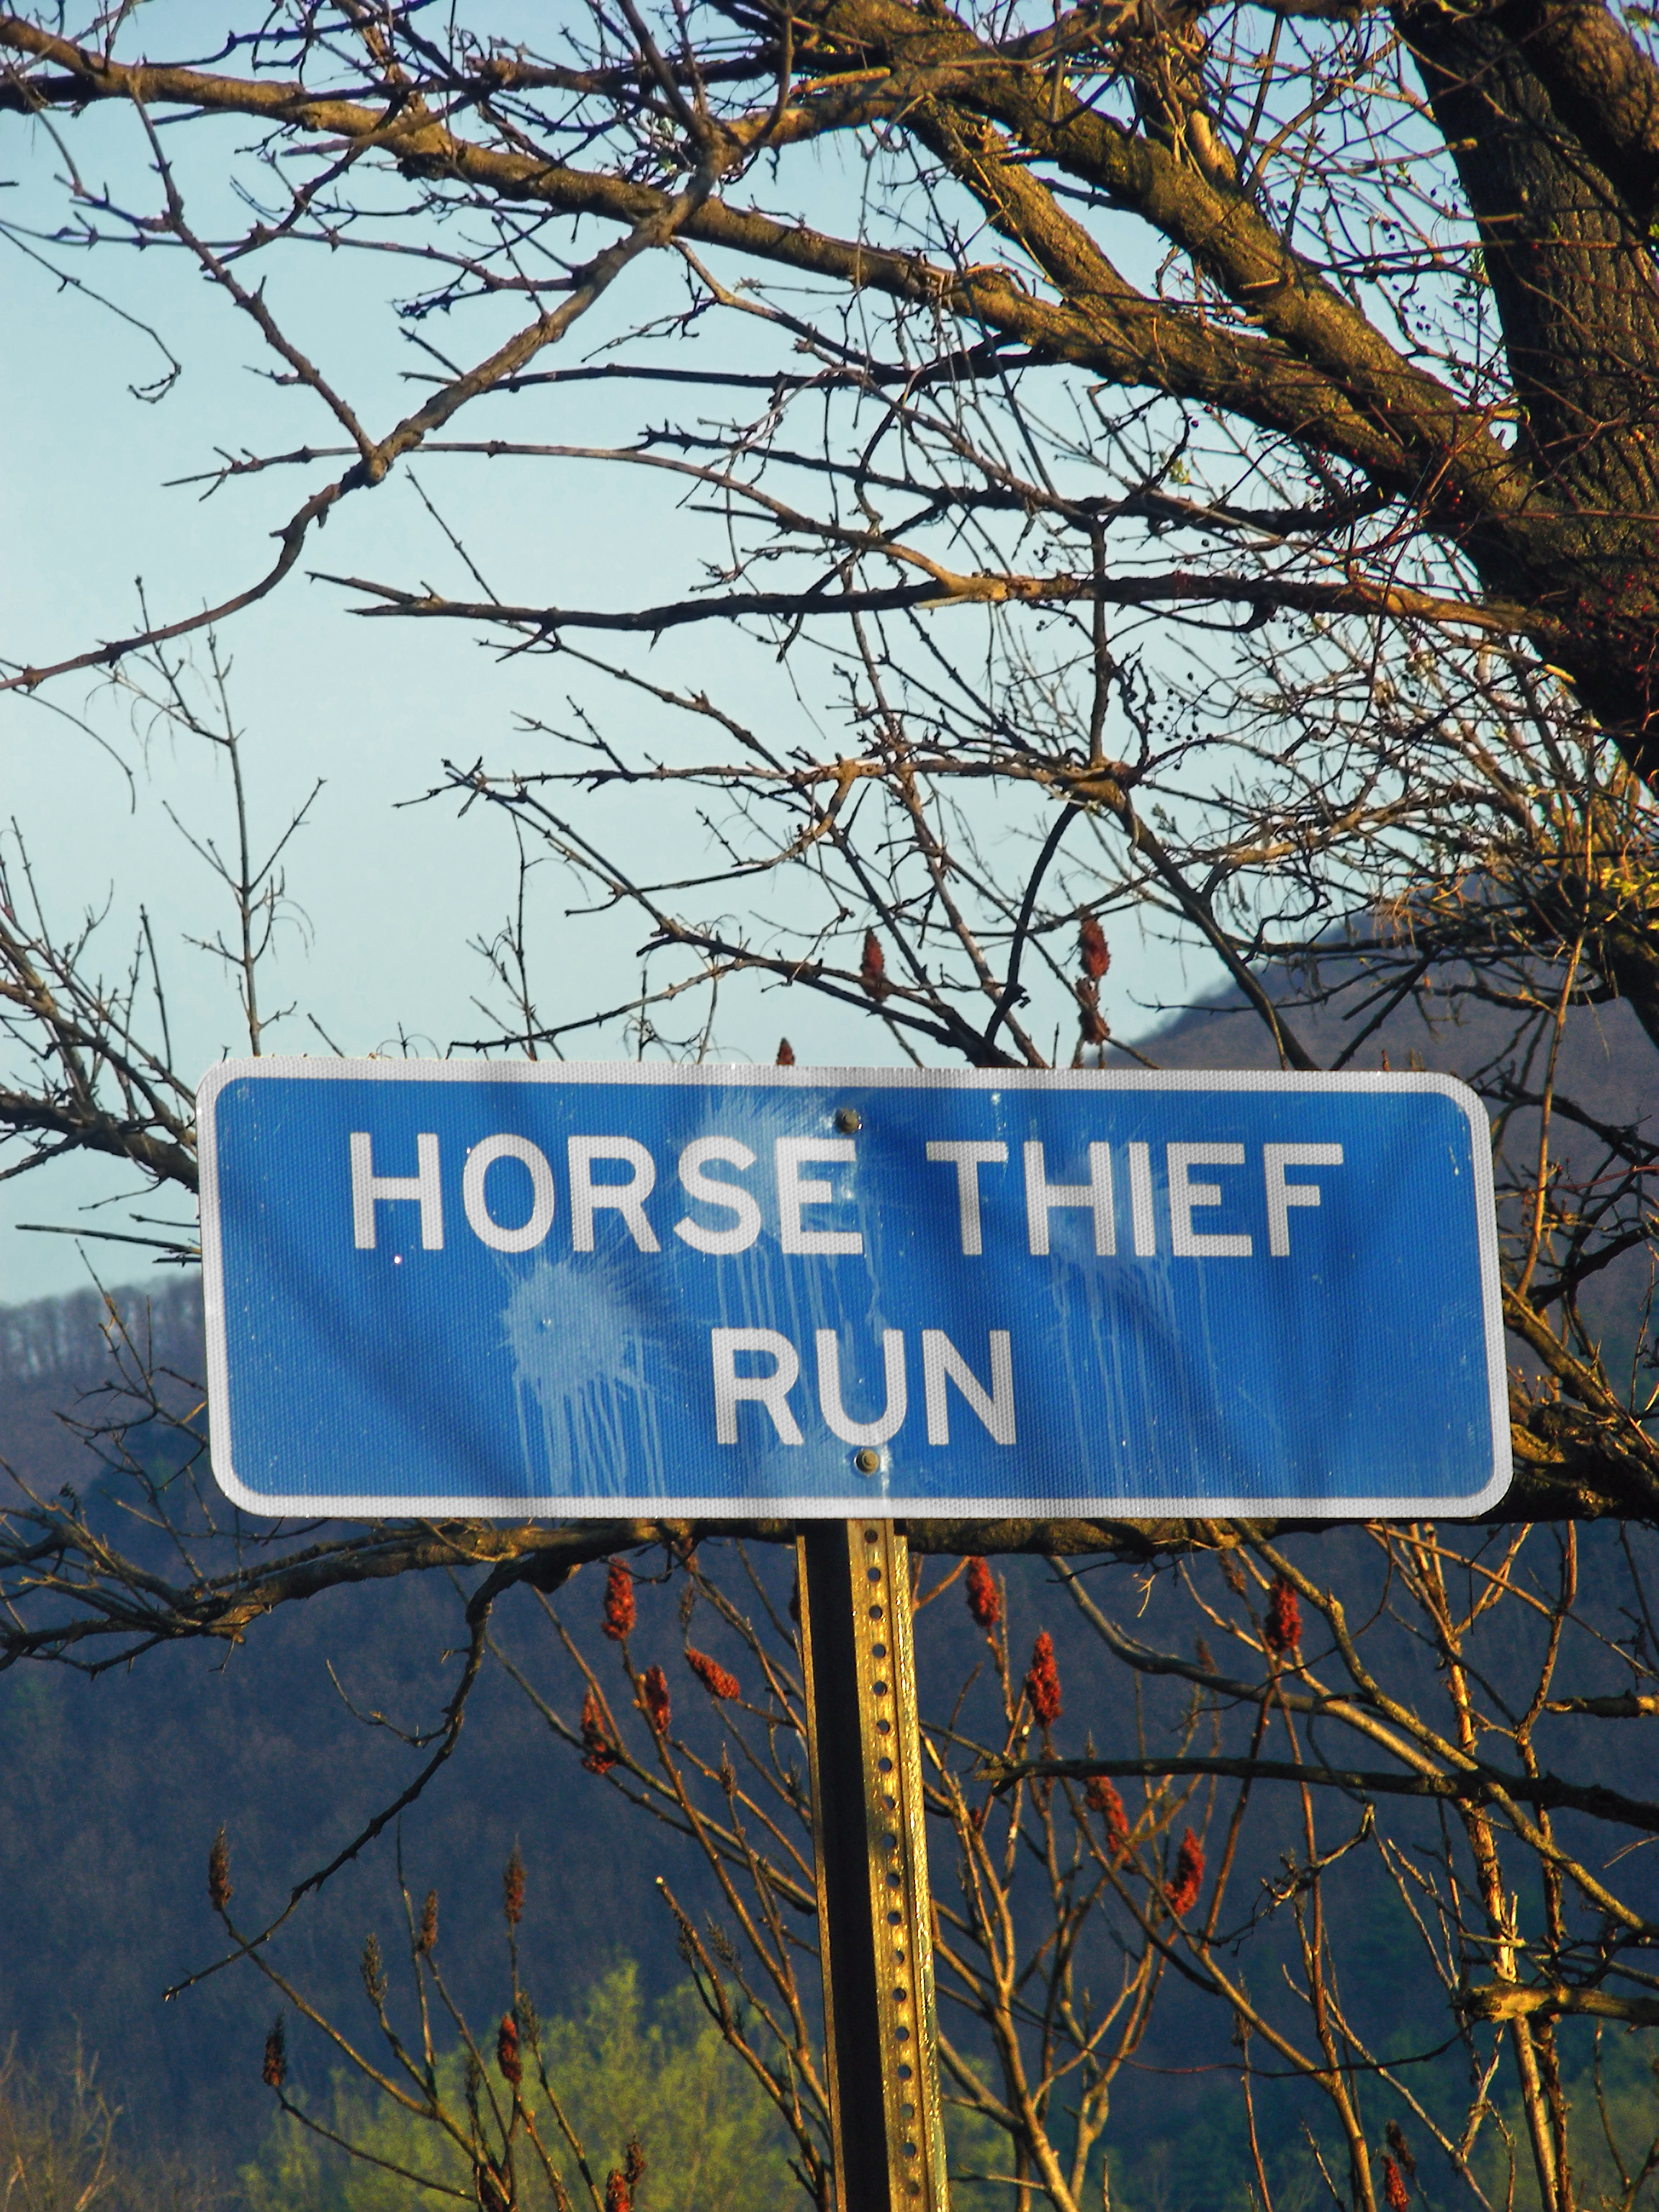
tree, winter, driving, sign, roadsign, street sign, signage, season, creativecommons, pennsylvaniawilds, tiogacounty, pennsylvania, route6, usroute6, delmartownship, traffic sign, horsethiefrun, woody plant